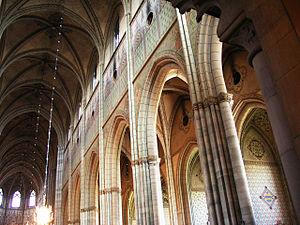
La cathédrale d'Uppsala est la plus grande cathédrale de Scandinavie. C'est aussi le principal édifice religieux de l'Église de Suède.